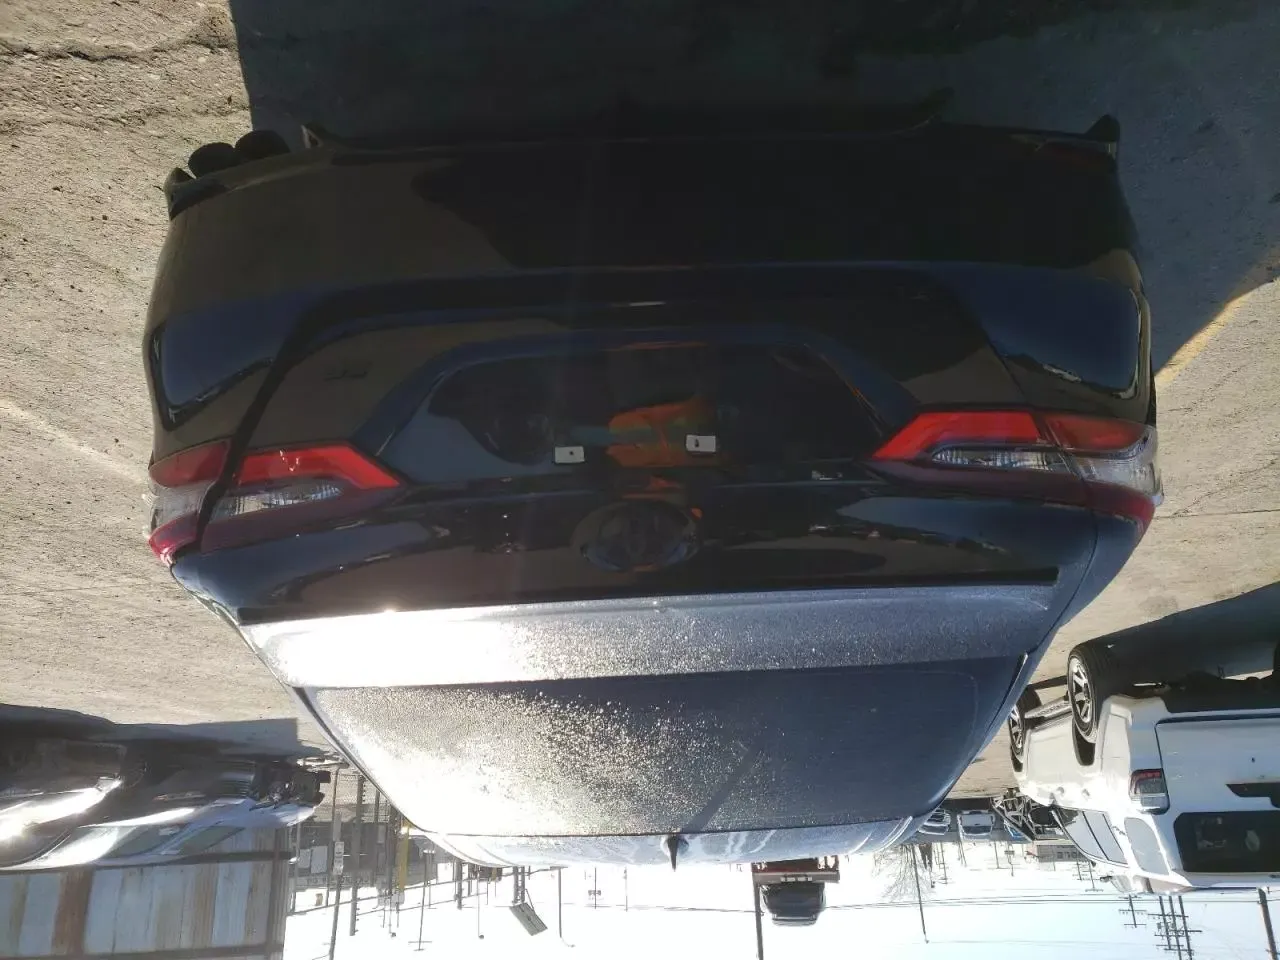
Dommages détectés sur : malle, plaque d'immatriculation arrière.
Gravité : majeur